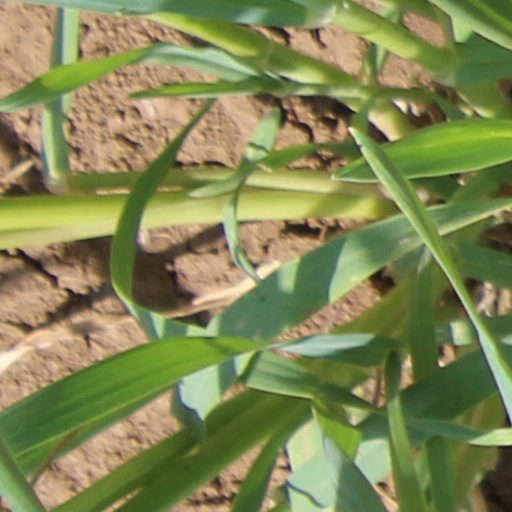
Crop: wheat